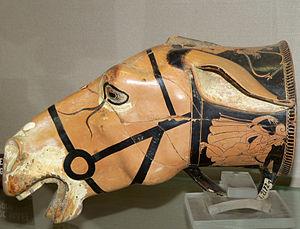
Le musée d'archéologie Jérôme-Carcopino est situé dans le fort de Matra à Aléria en Haute-Corse. Il relève de la Collectivité de Corse